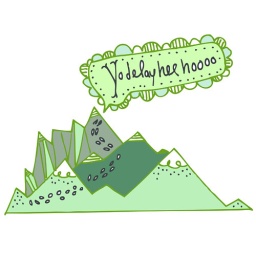
mountain in green